Pensacola Convoy

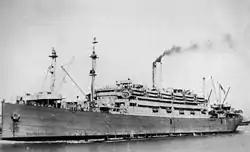
USS "Republic" entering Brisbane as part of the convoy

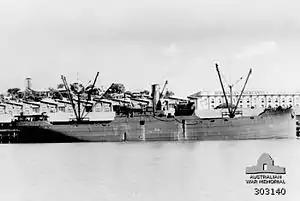
"Coast Farmer" built 1920 in Australian War Memorial photo ID number 303140.

The ships left San Francisco individually and arrived at Pearl Harbor, Hawaii on 27 November to form the convoy. It sailed for Manila on 29 November by an indirect, southerly route. On 7 December, after news of the attack on Pearl Harbor reached the convoy, the crews and soldiers on board began to cover the civilian paint schemes of the ships with gray paint. Extra lookouts were posted to watch for Japanese planes, submarines and surface ships. All personnel were ordered to wear life jackets and carry full canteens of water, and life rafts were installed on deck. Japanese forces landed in the Philippines on 8 December and the convoy was ordered to put in at Suva, Fiji while its destination was debated.